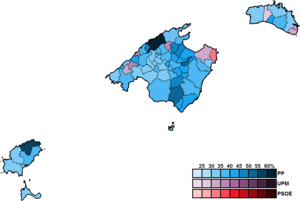
Les élections générales espagnoles de 2016 se sont tenues le dimanche 26 juin 2016 afin d'élire les 350 députés et 208 des 266 sénateurs de la XIIᵉ législature des Cortes Generales. 8 députés sont élus dans les îles Baléares.